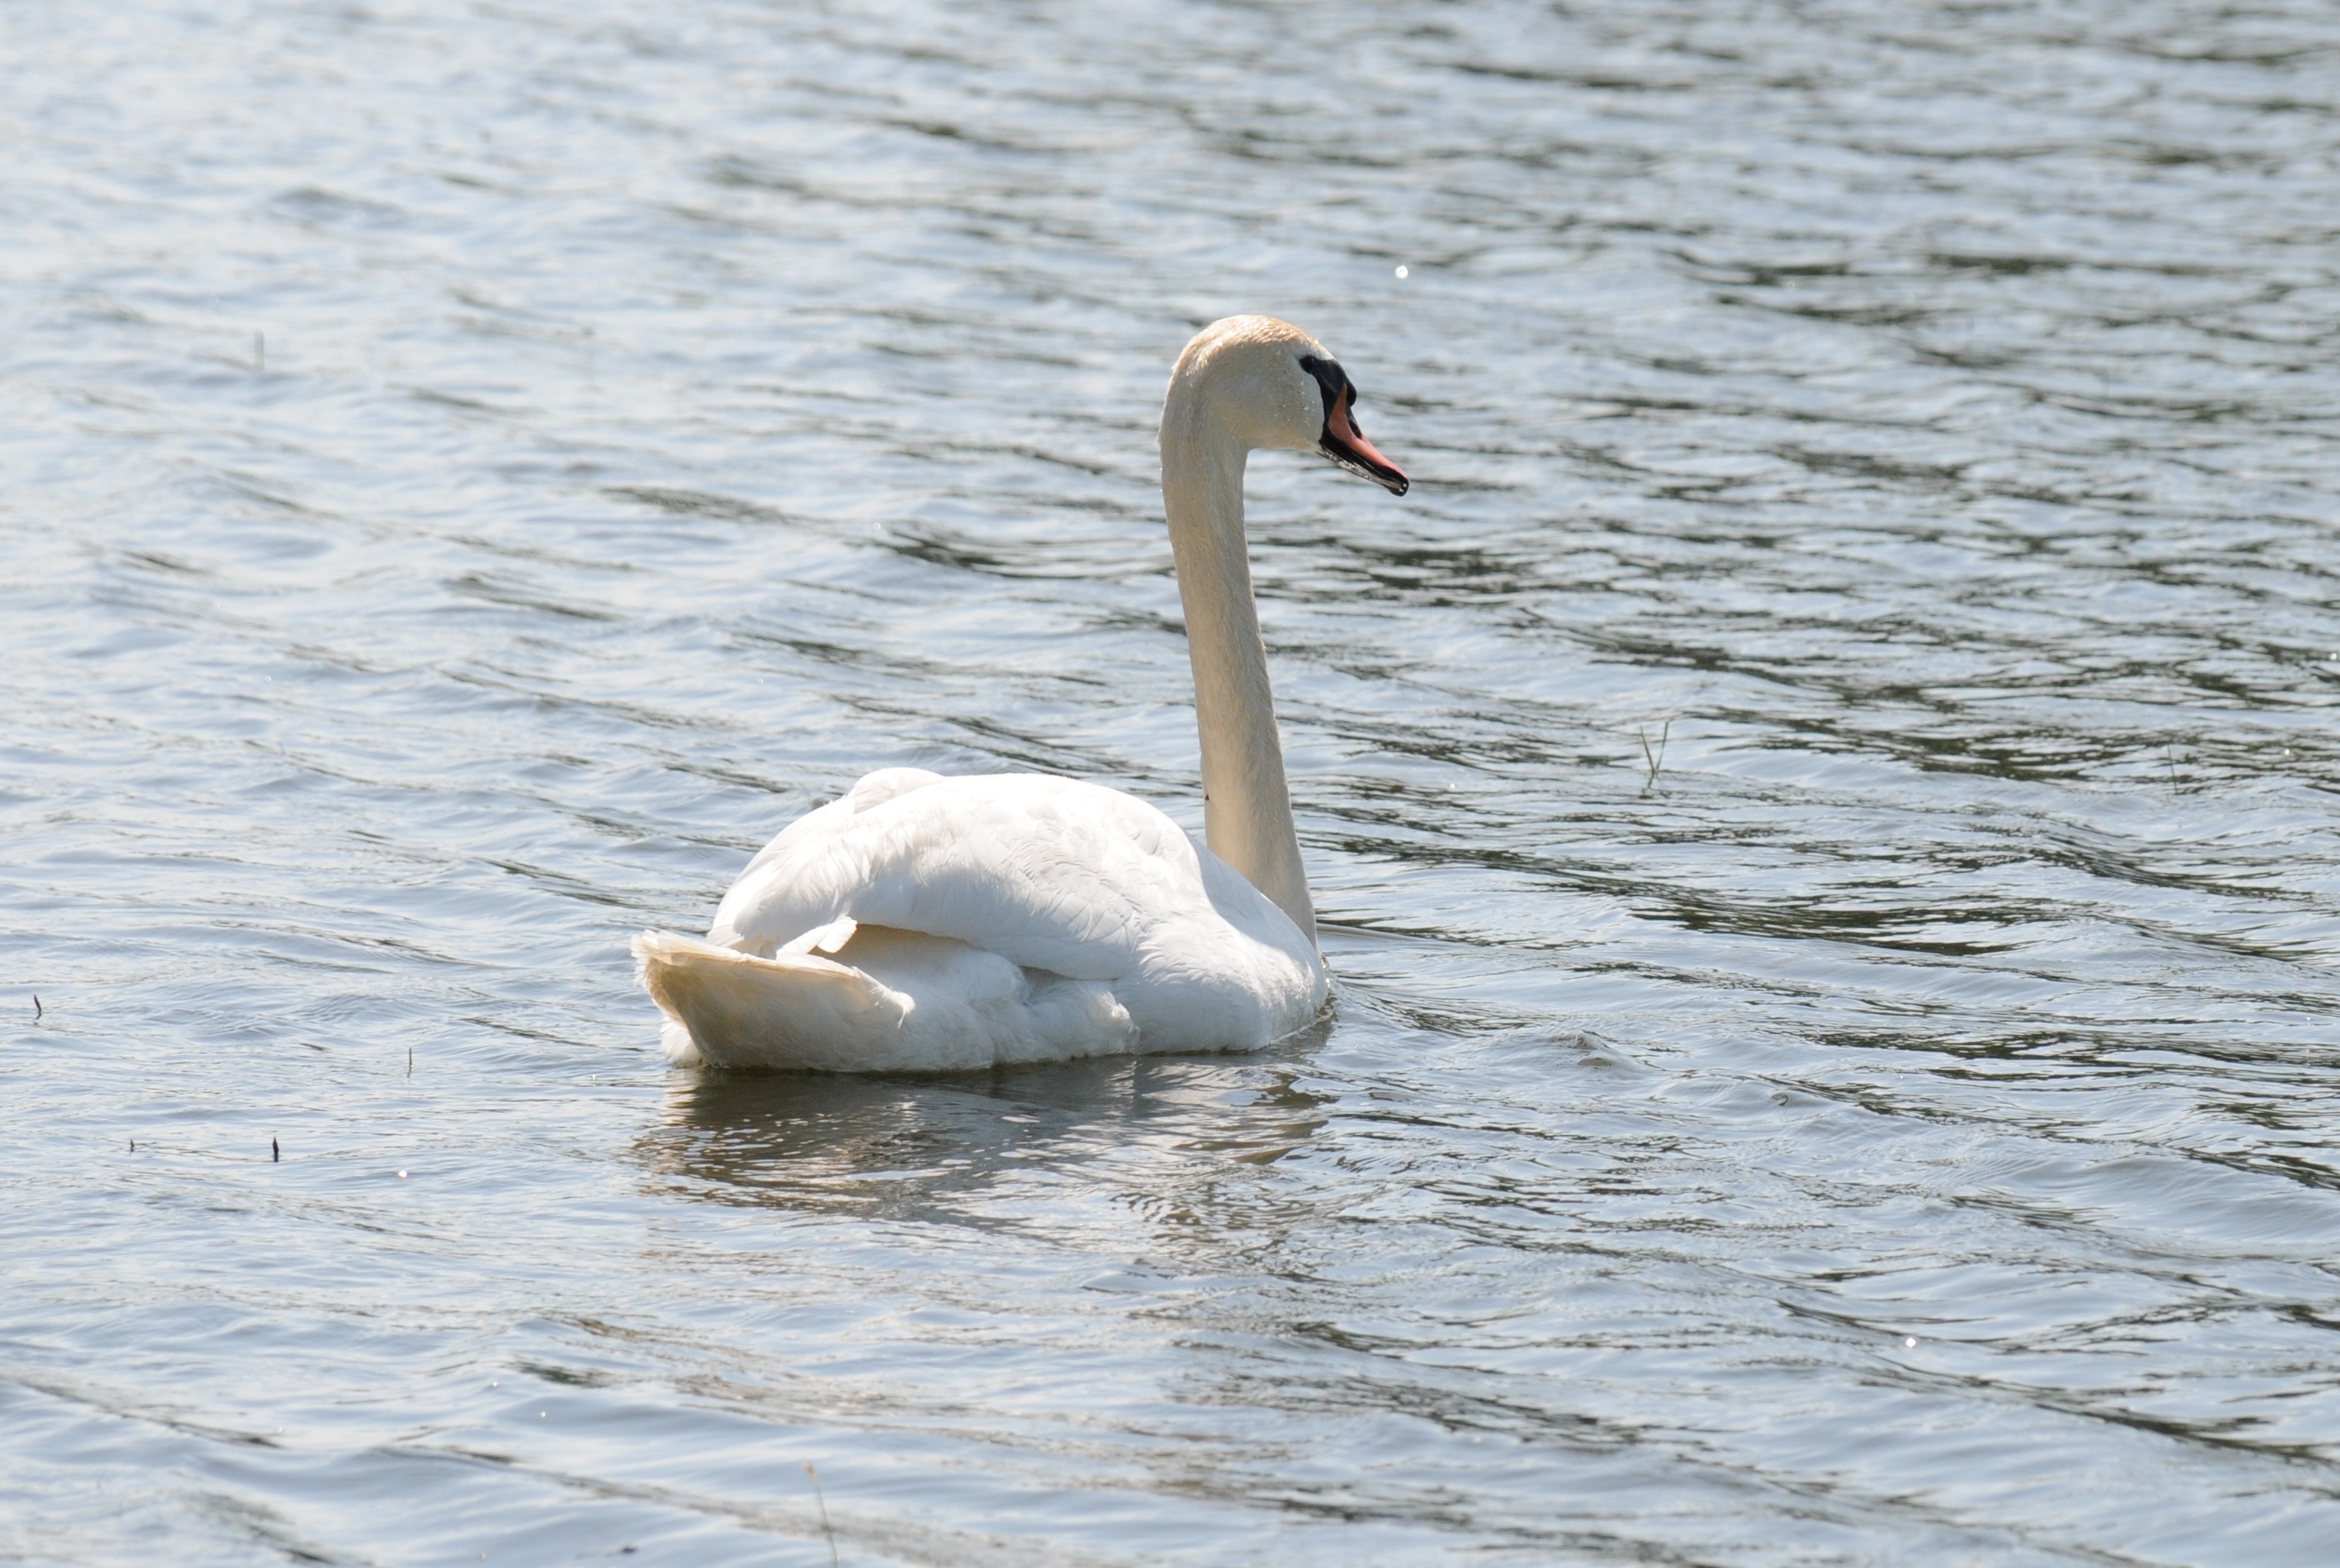
water, bird, wing, white, lake, beak, feather, fauna, swan, vertebrate, waterfowl, water bird, ducks geese and swans